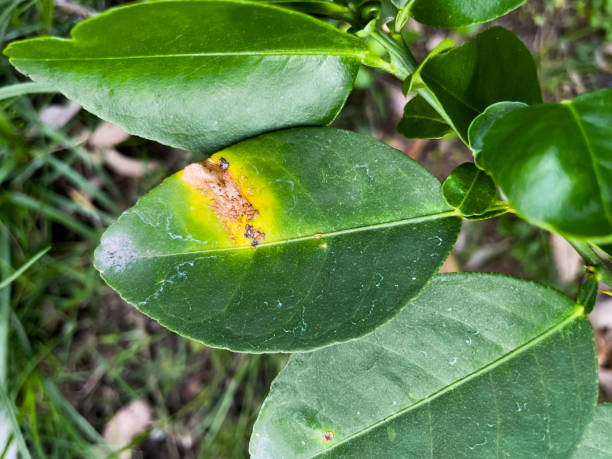
Plant: Citrus
Disease: citrus canker